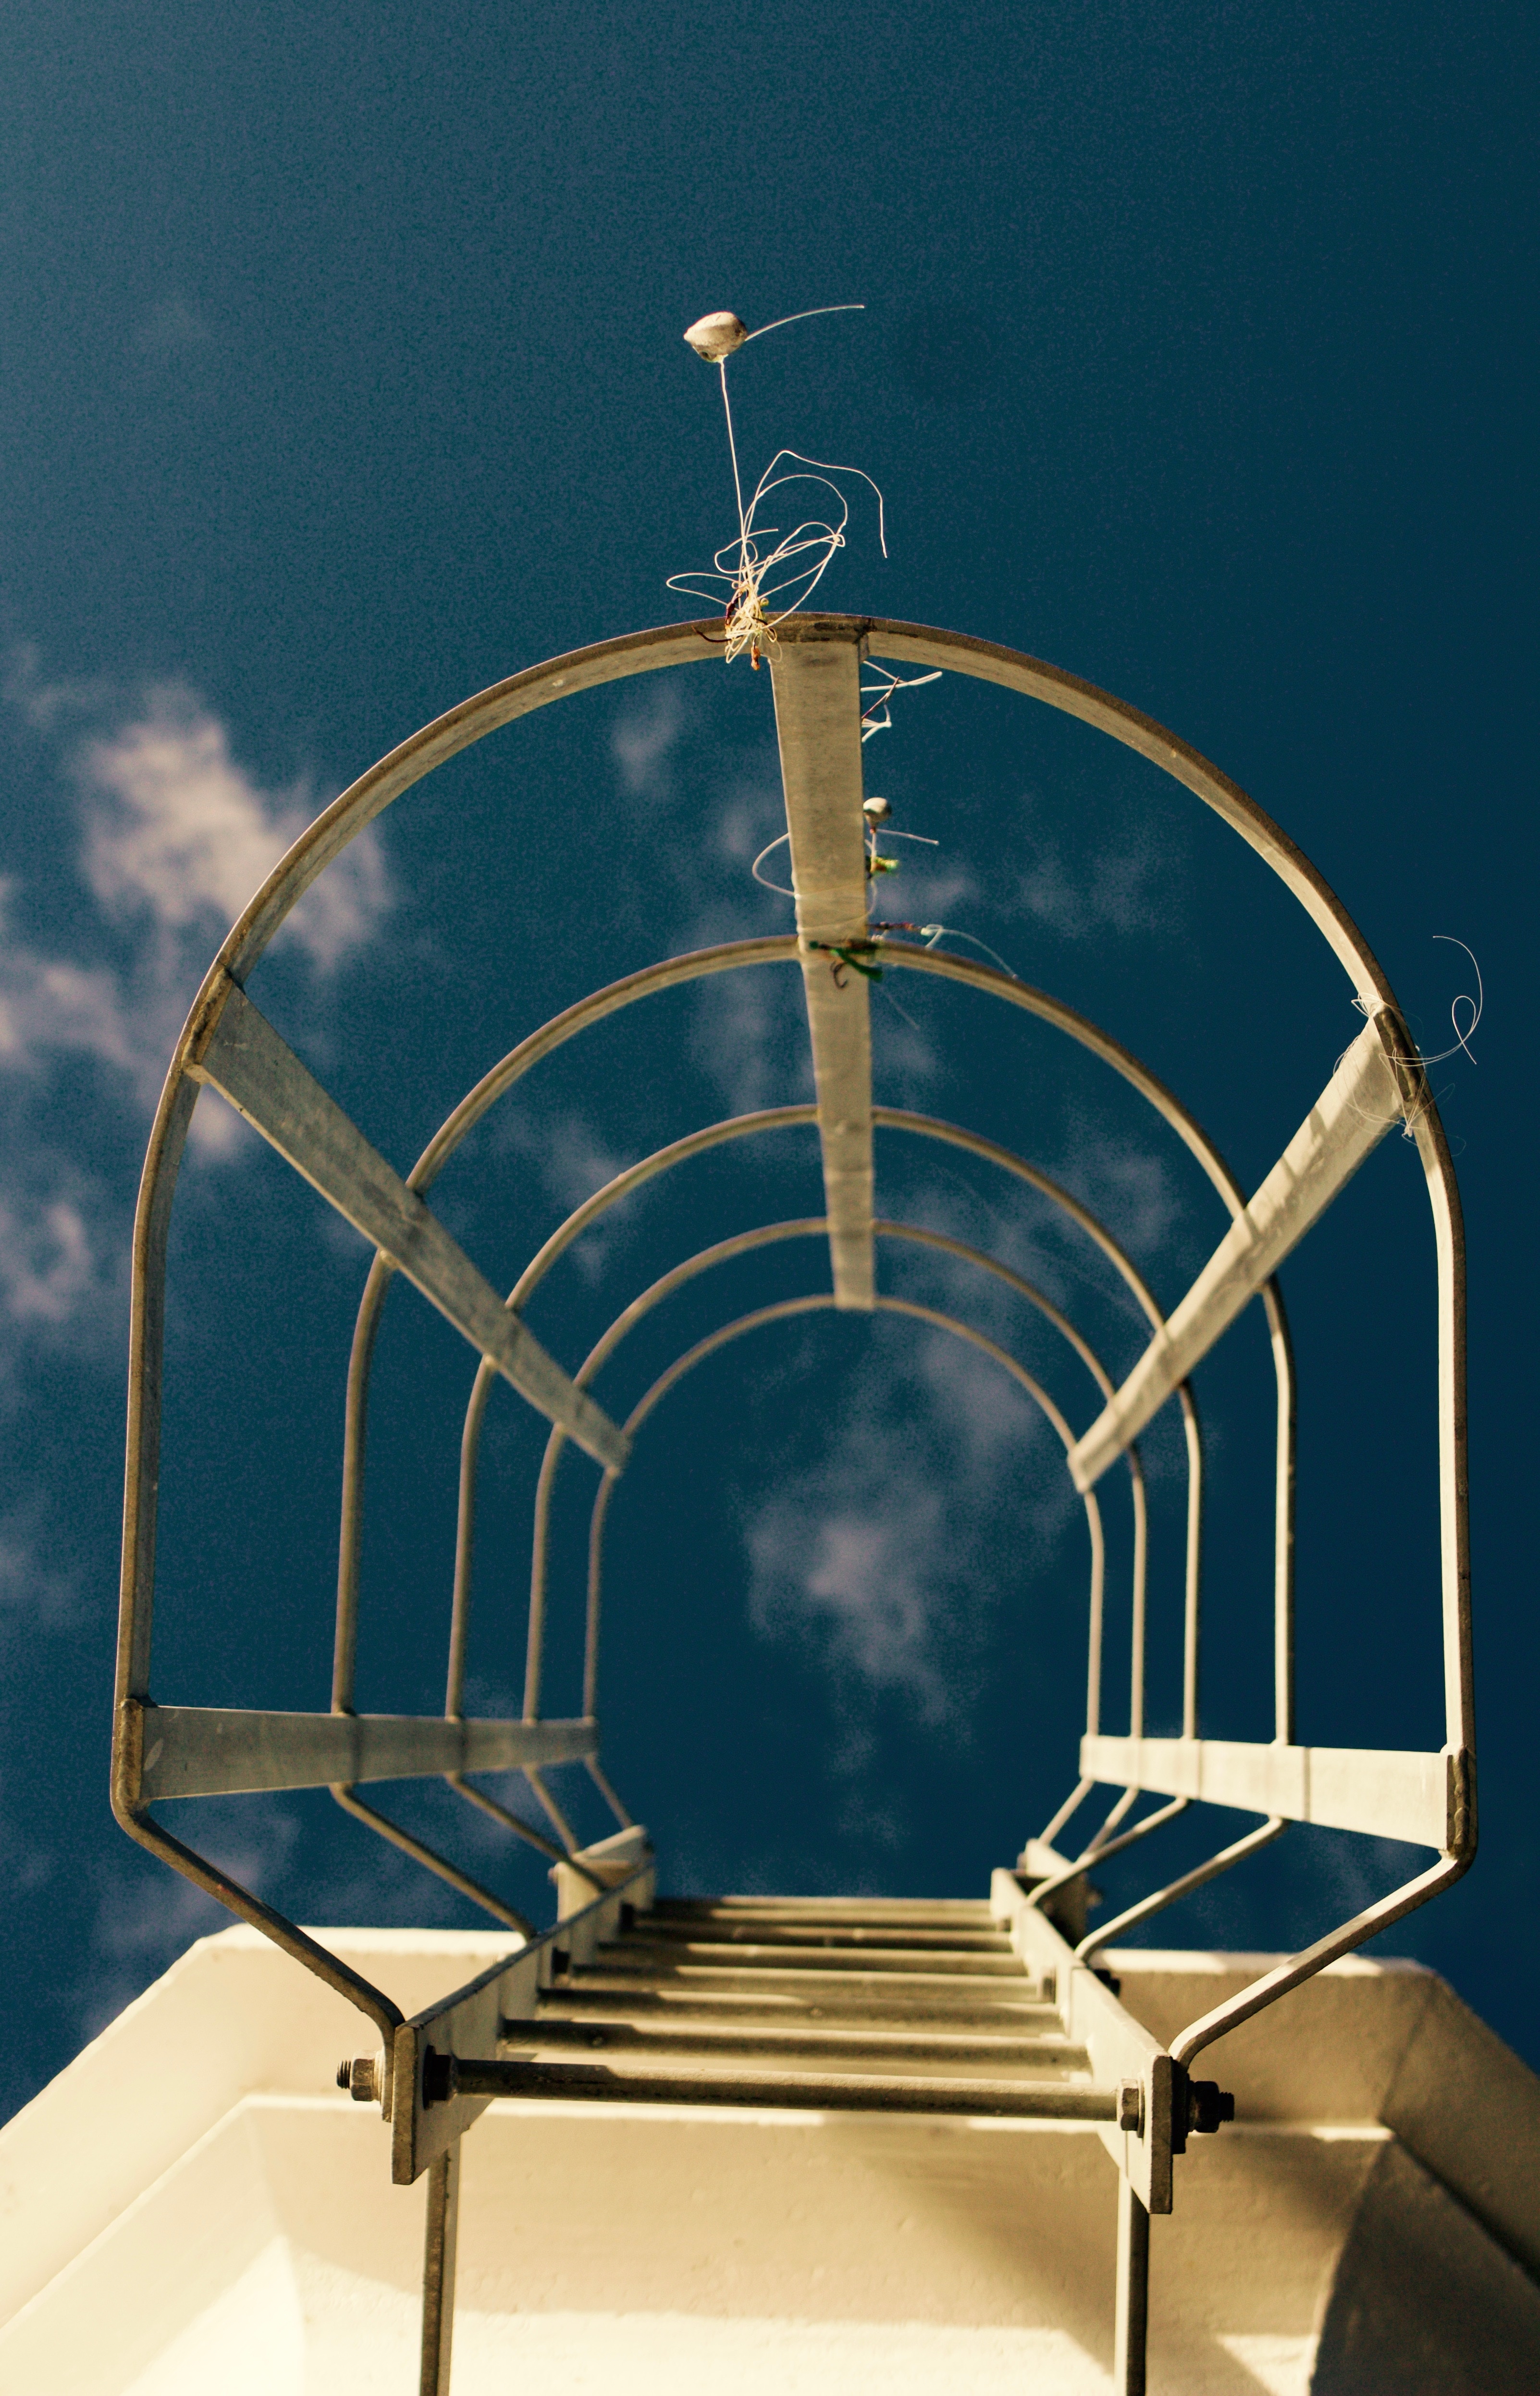
light, lighting, circle, man made object